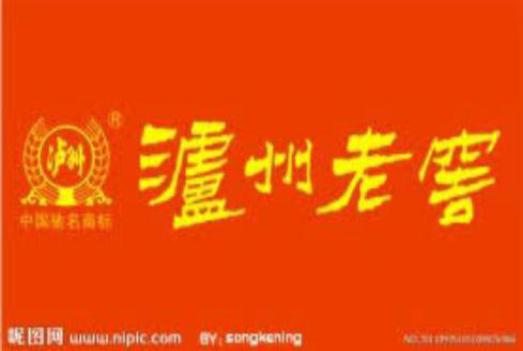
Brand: luzhoulaojiao-1
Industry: Food